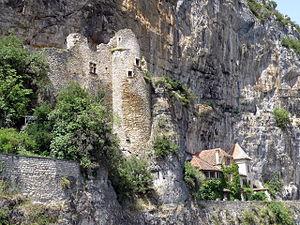
Cabrerets, commune et village dans le département du Lot (région Midi-Pyrénées, France), situés sur le Célé, affluent droit du Lot, à une vingtaine de km (à vol d’oiseau) à l’est-nord-est de Cahors. Ruines du château troglodyte dit des Anglais ou du Diable, adossé à la falaise de Rochecourbe, sur la rive droite de la rivière Célé (coulant en contrebas, non visible), à peu de distance en amont du village.
Cabrerets est une commune française située dans le département du Lot, en région Occitanie.